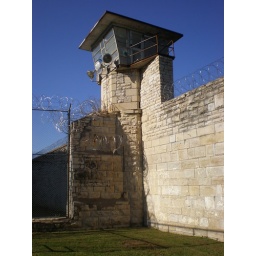
A guard house on the wall at the old Missouri State Penitentiary in Jefferson City, MO